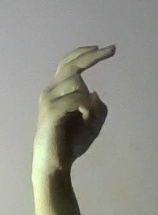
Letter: zay